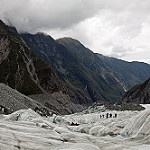
Scene: Outdoor